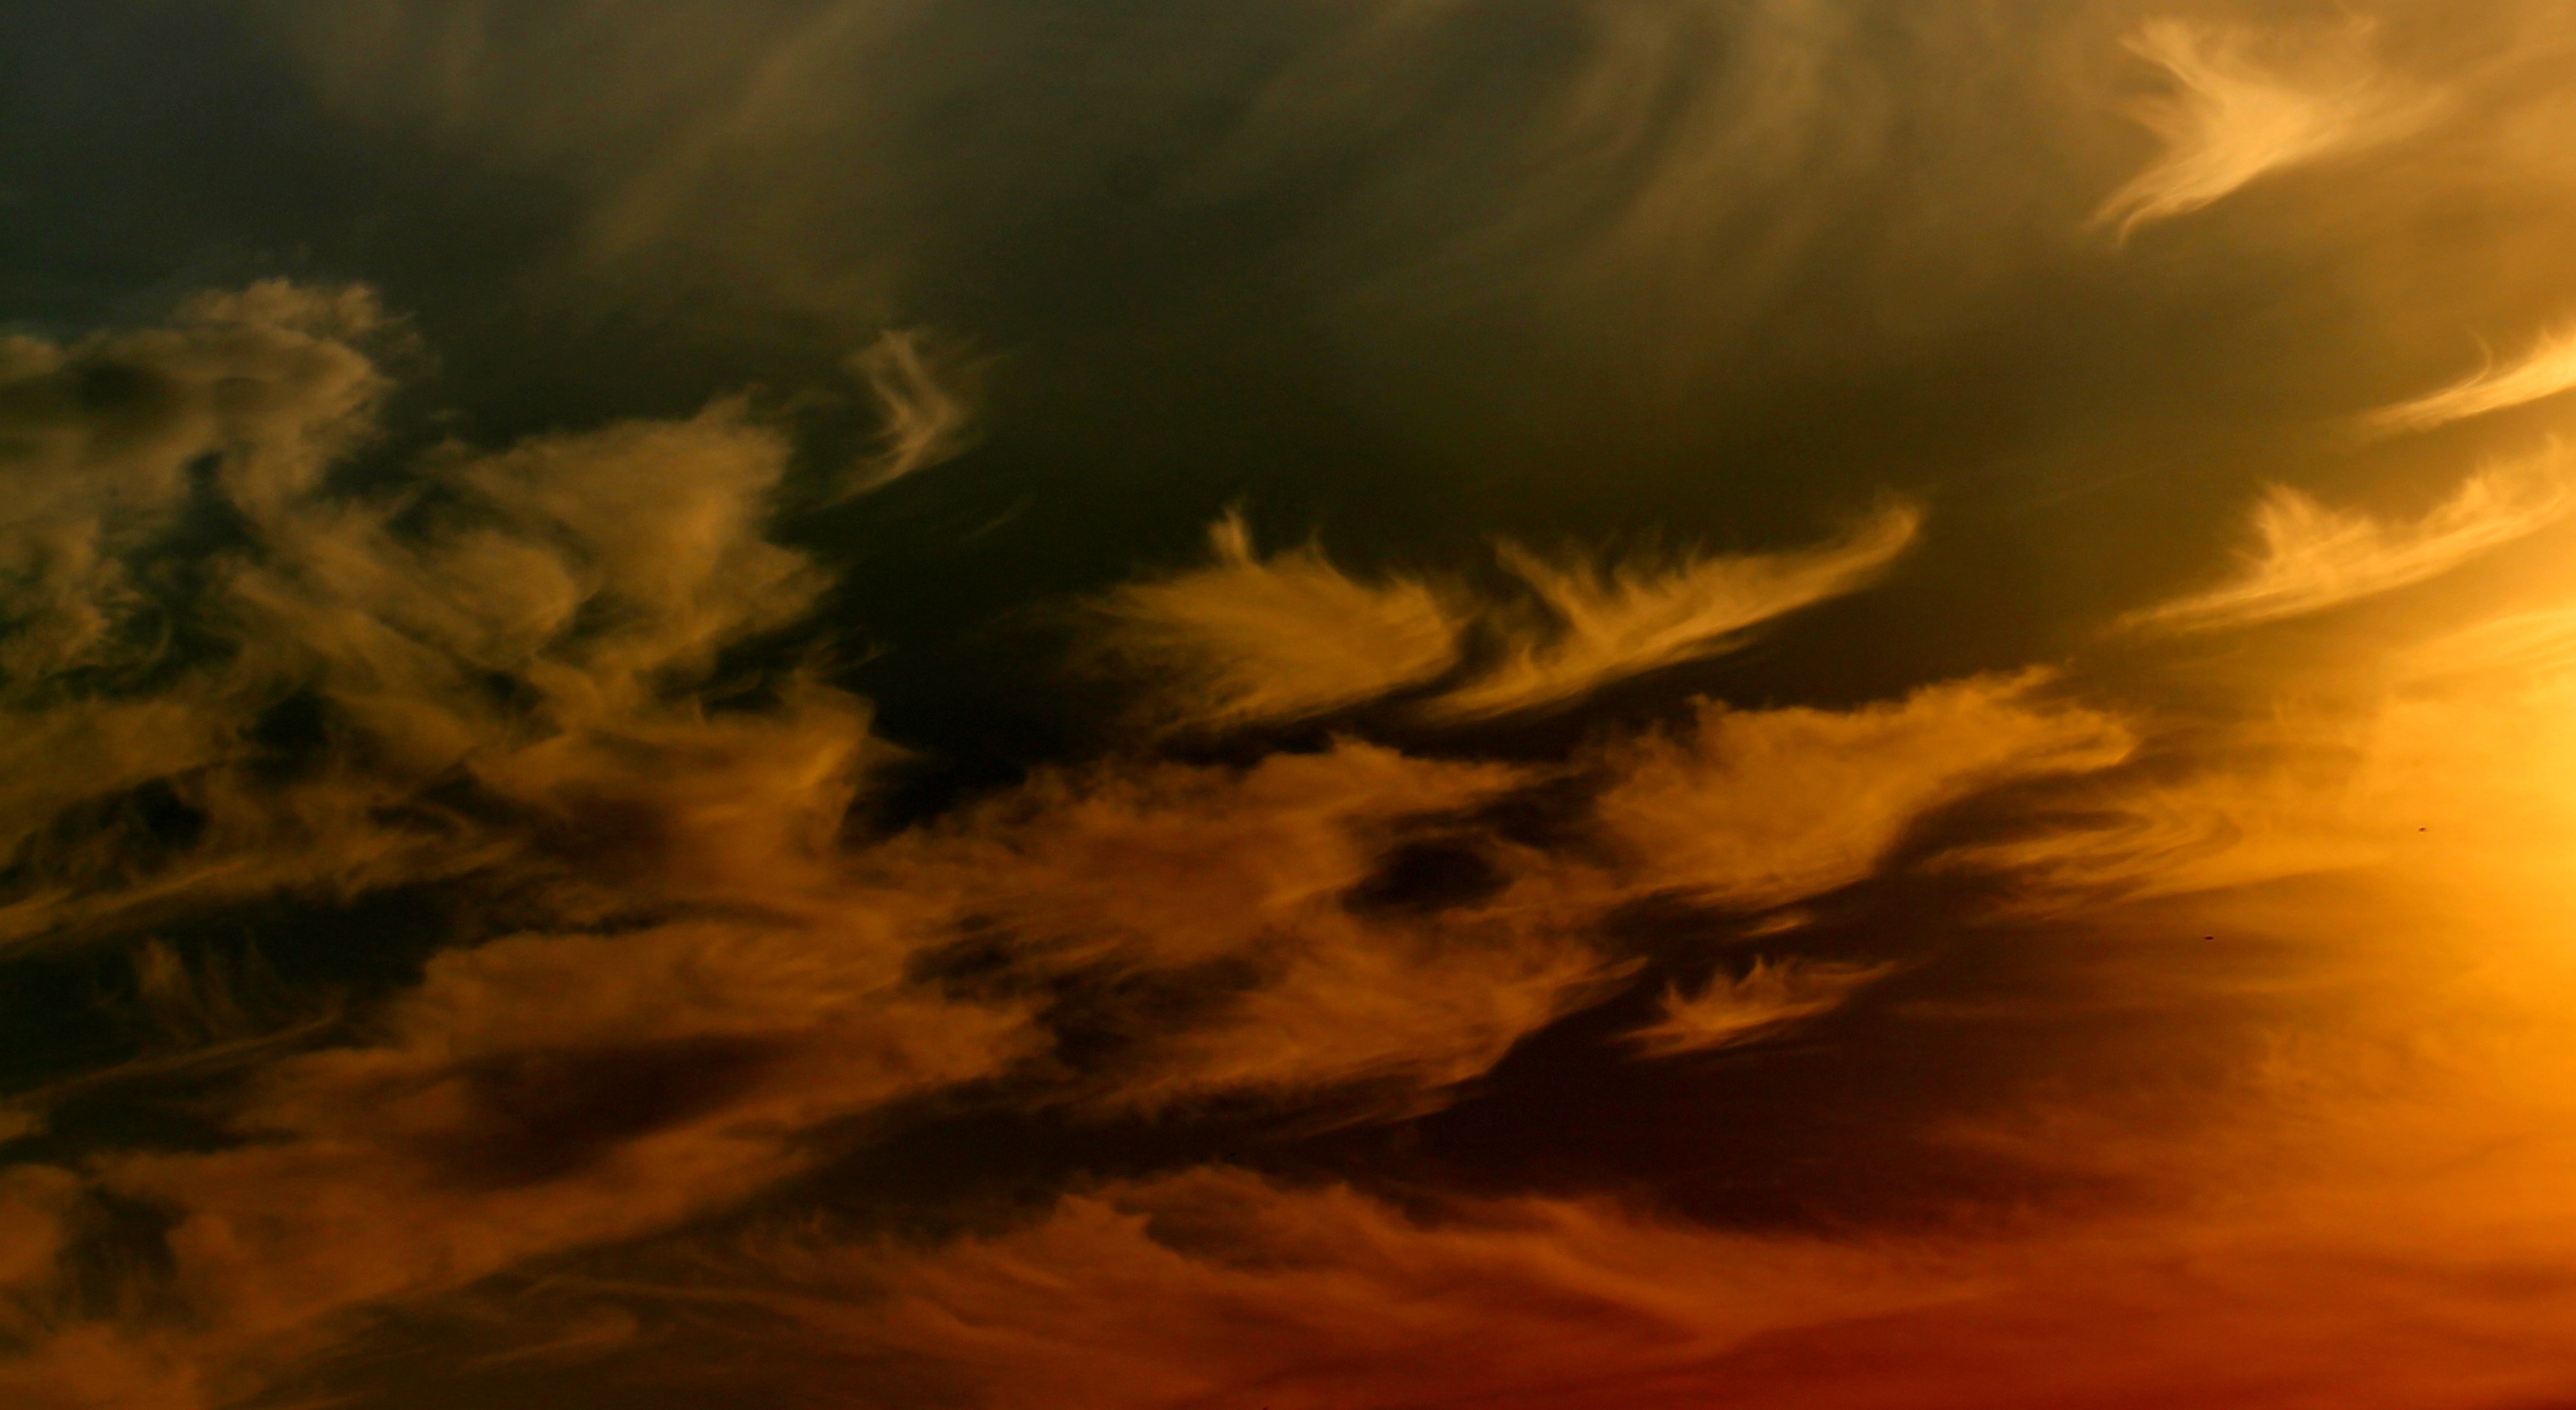
cloud, sky, sun, sunrise, sunset, sunlight, morning, dawn, atmosphere, dusk, evening, reflection, red, darkness, coloring, forms, meteorological phenomenon